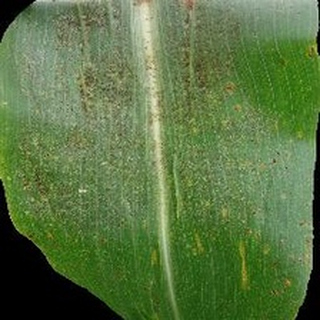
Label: corn_common_rust